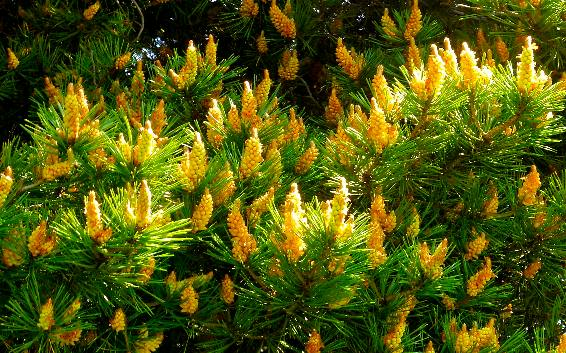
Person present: No